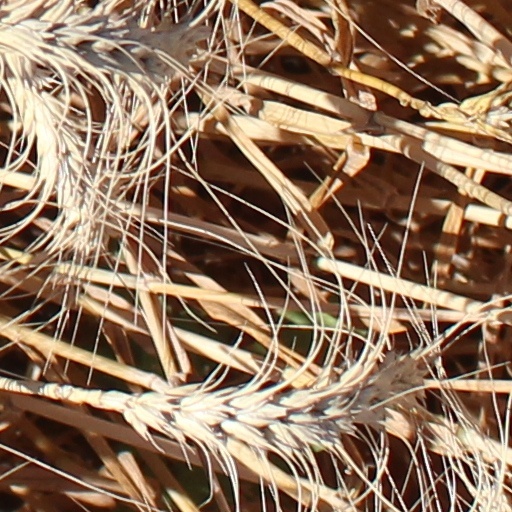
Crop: wheat